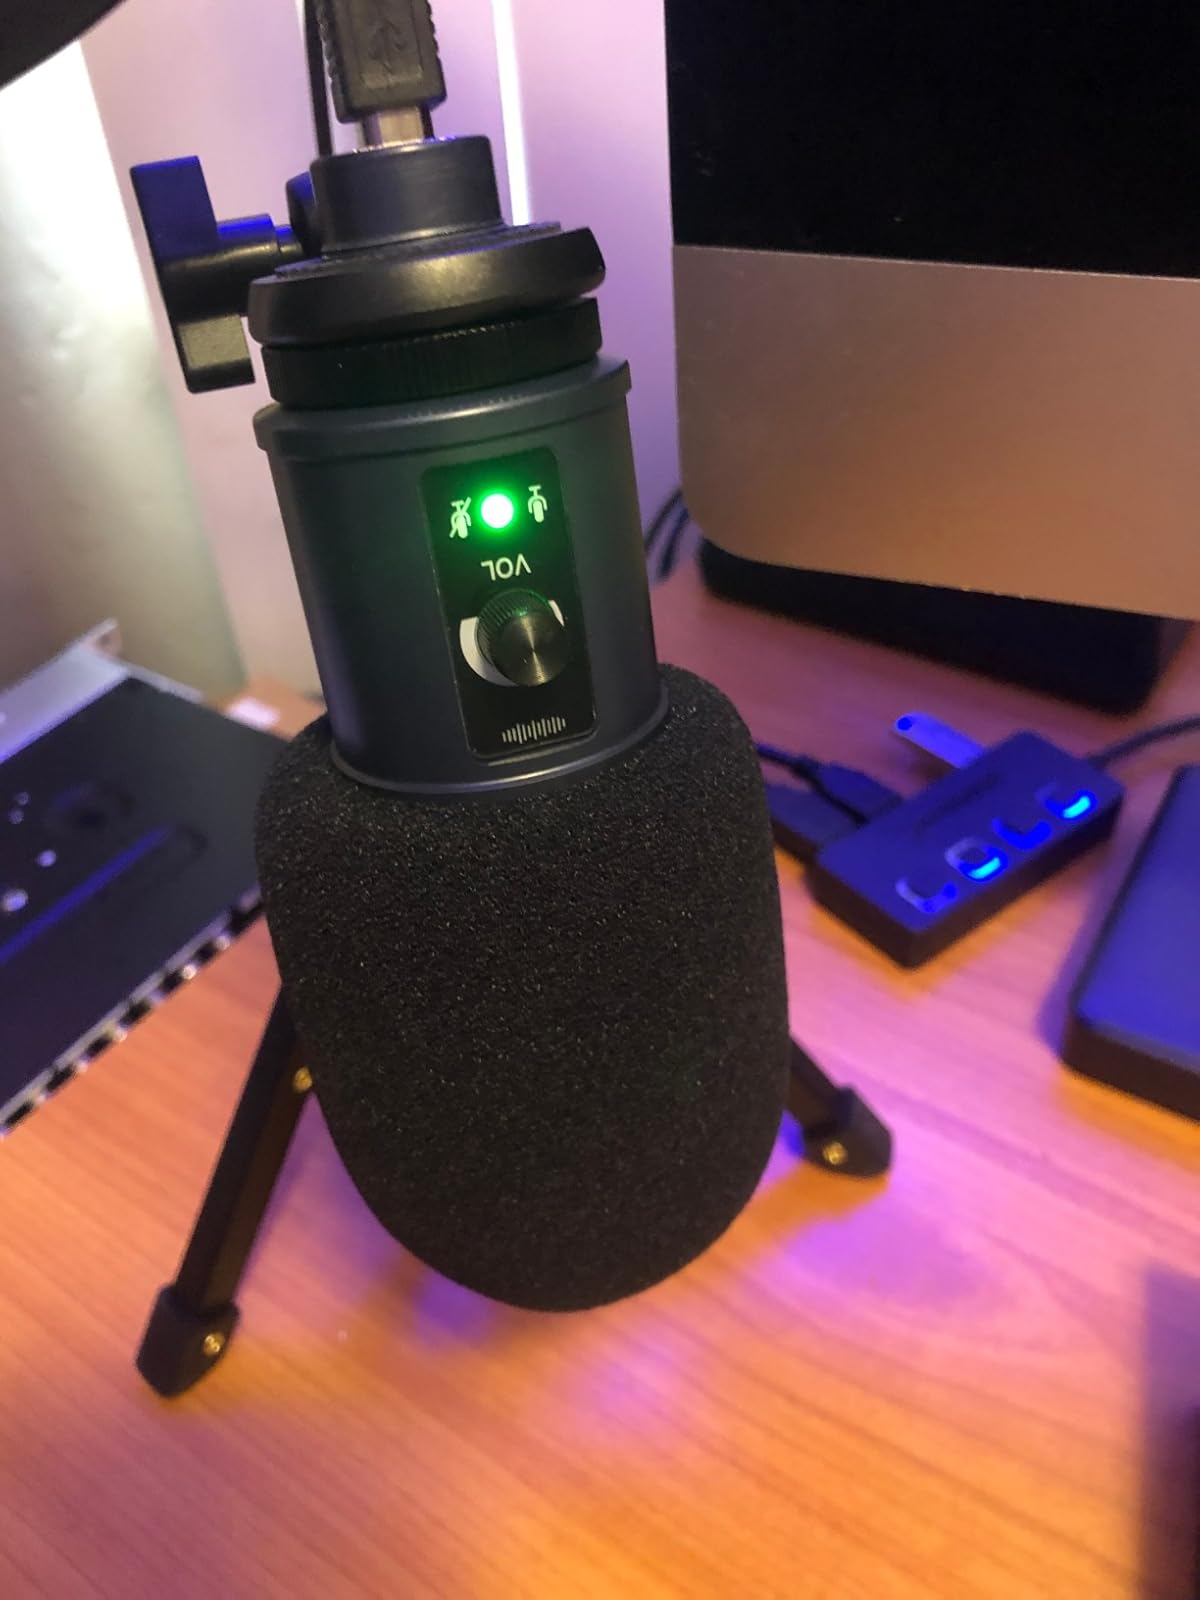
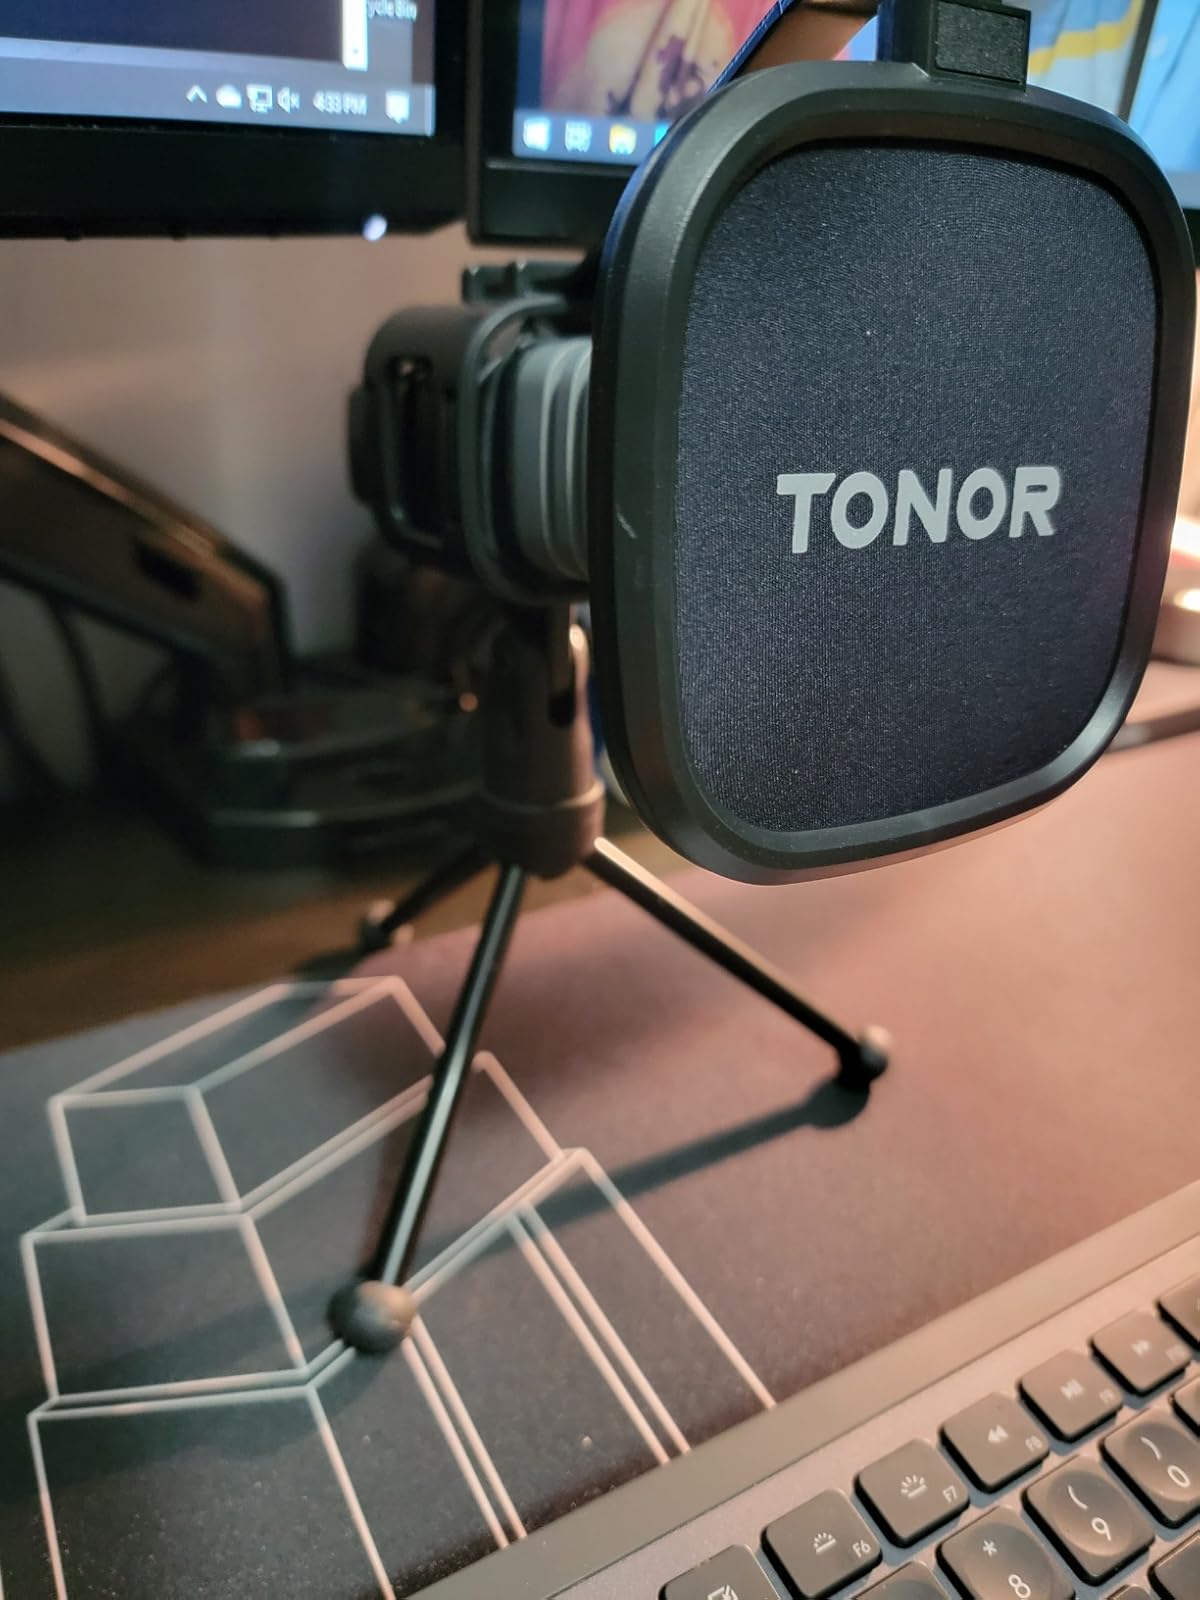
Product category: microphone
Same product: no